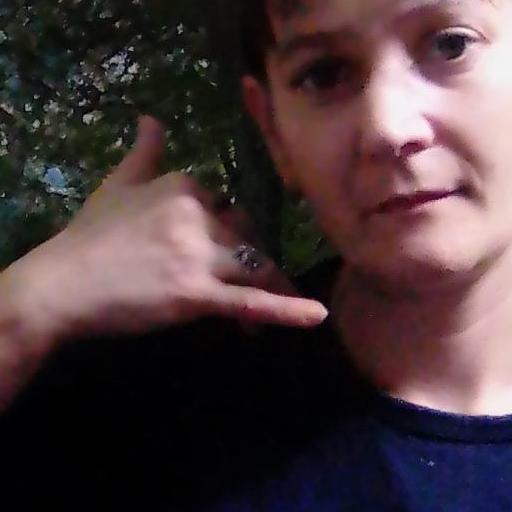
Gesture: call